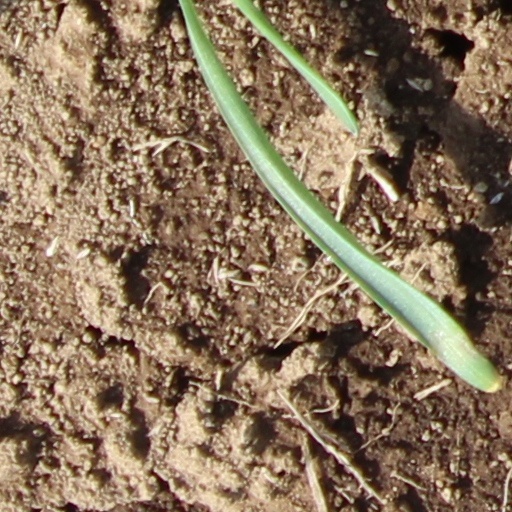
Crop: wheat